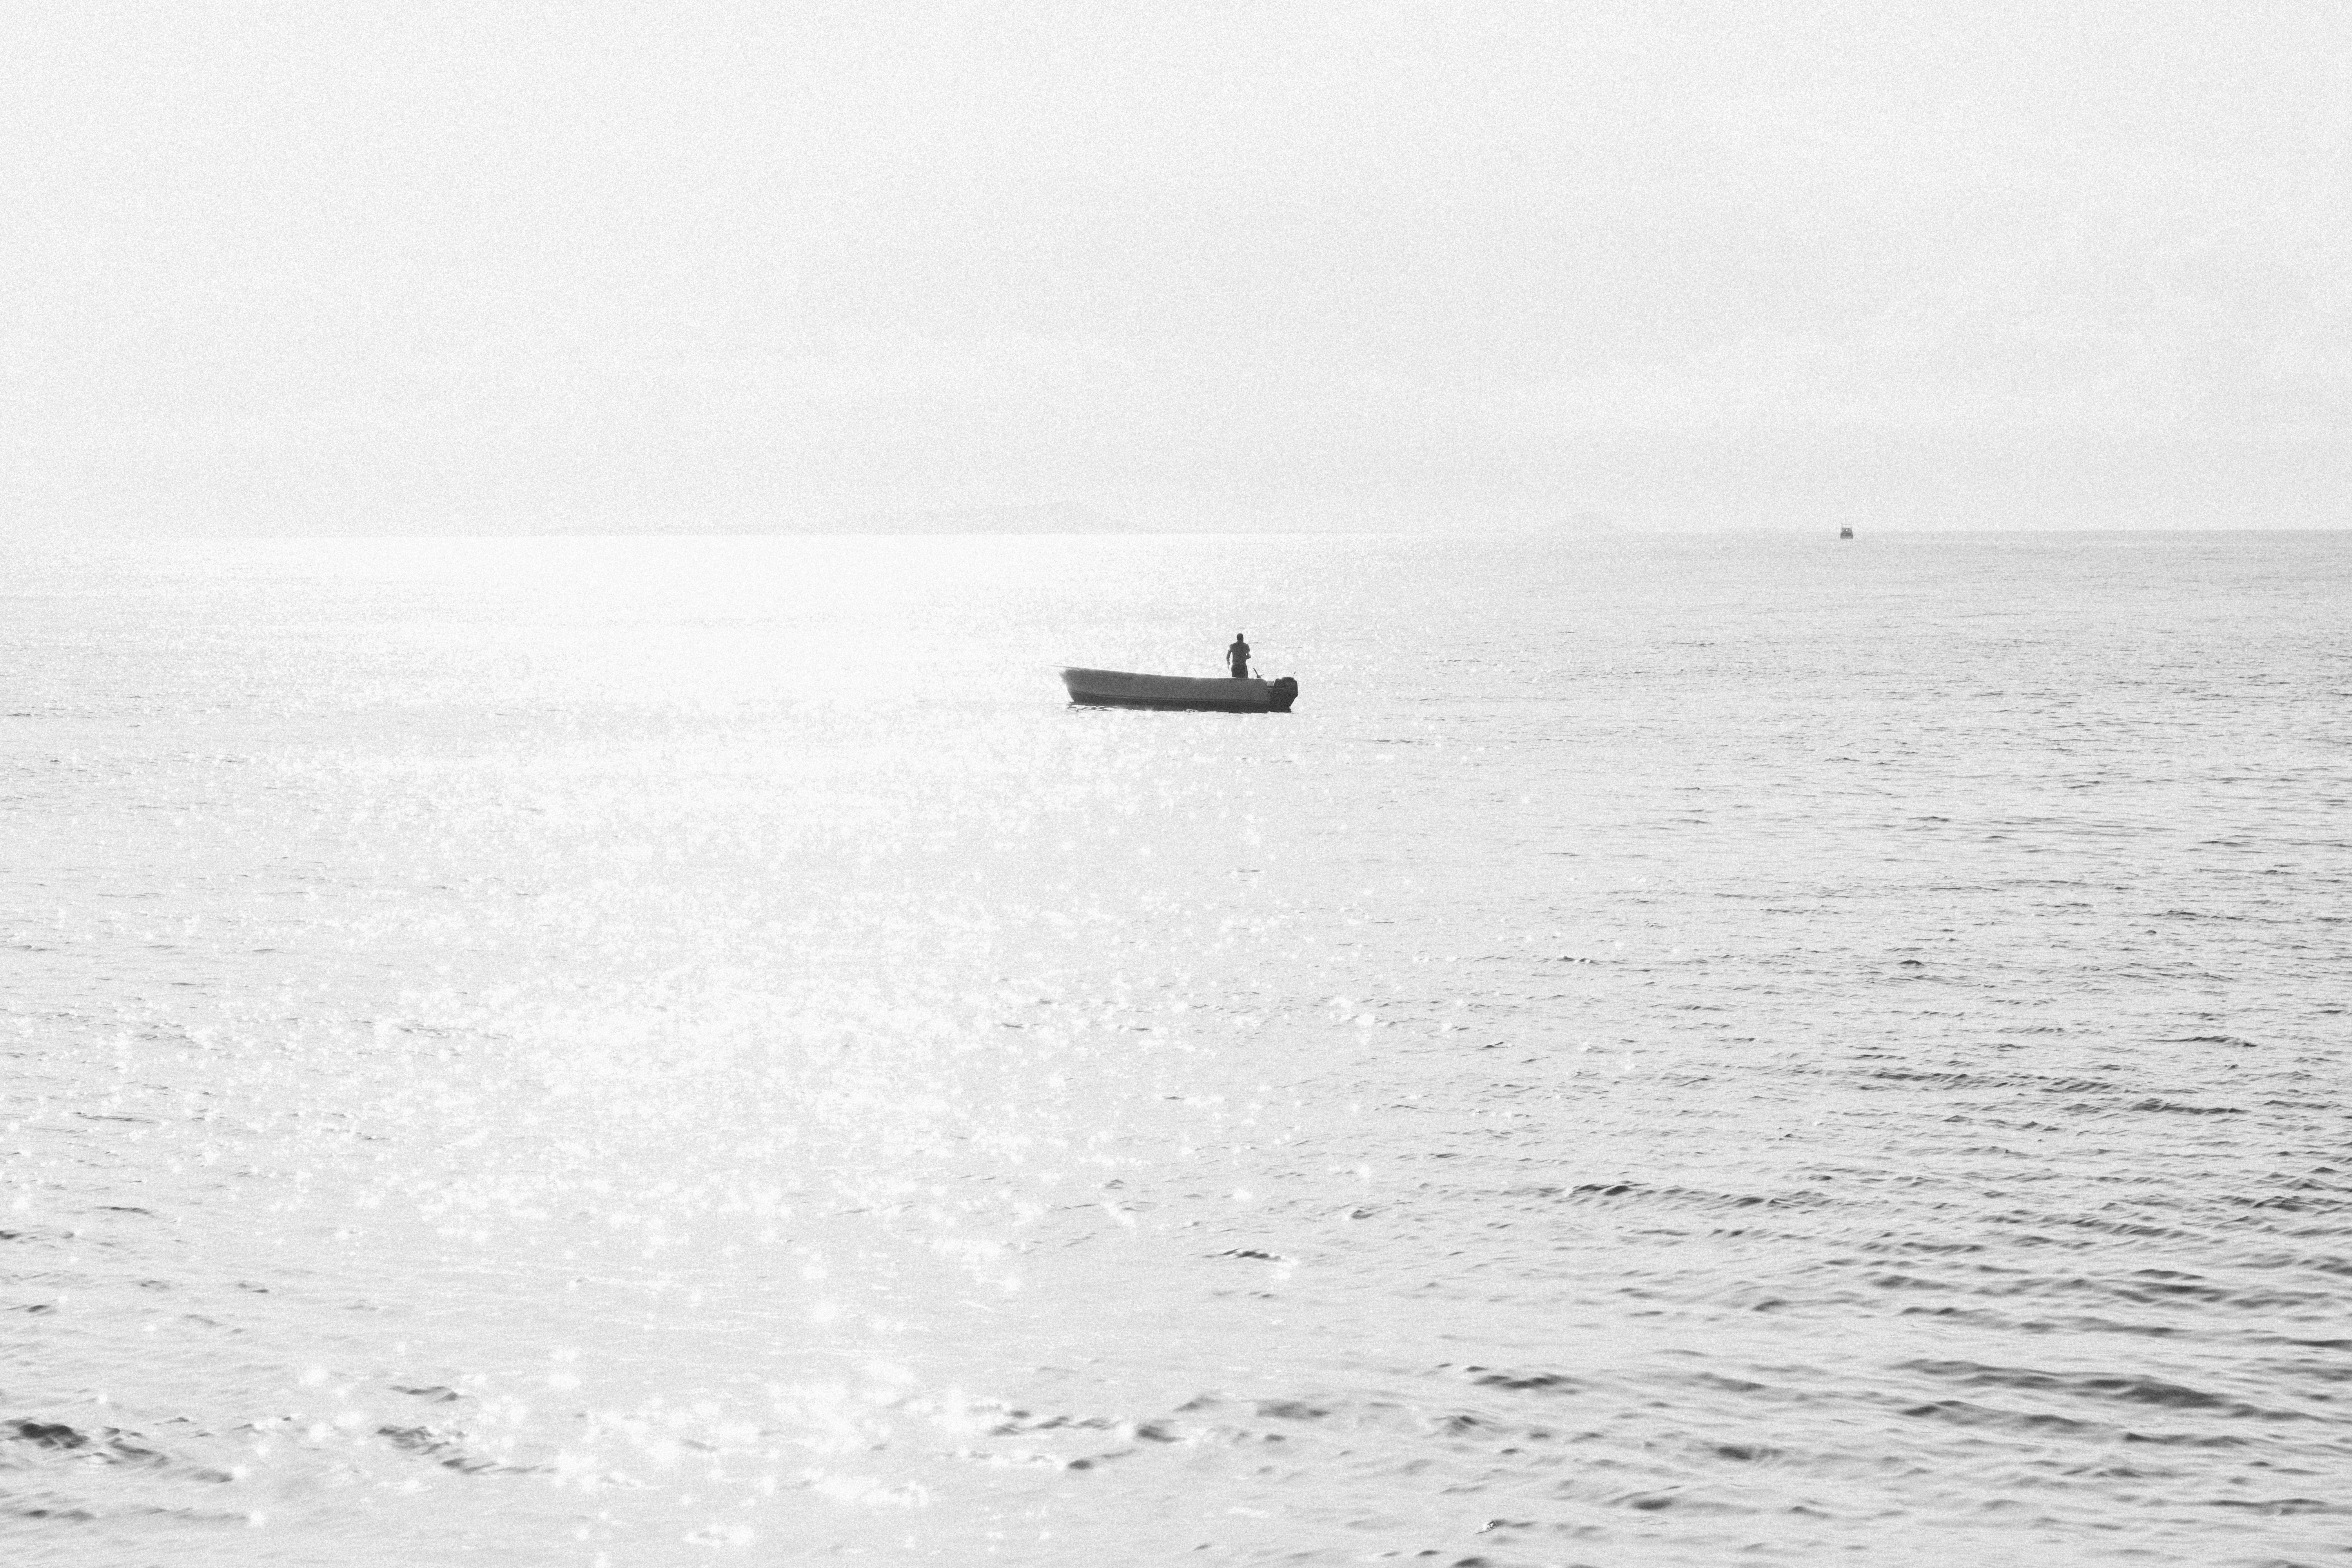
sea, coast, water, ocean, horizon, black and white, boat, shore, wave, vehicle, monochrome, outdoors, monochrome photography, wind wave